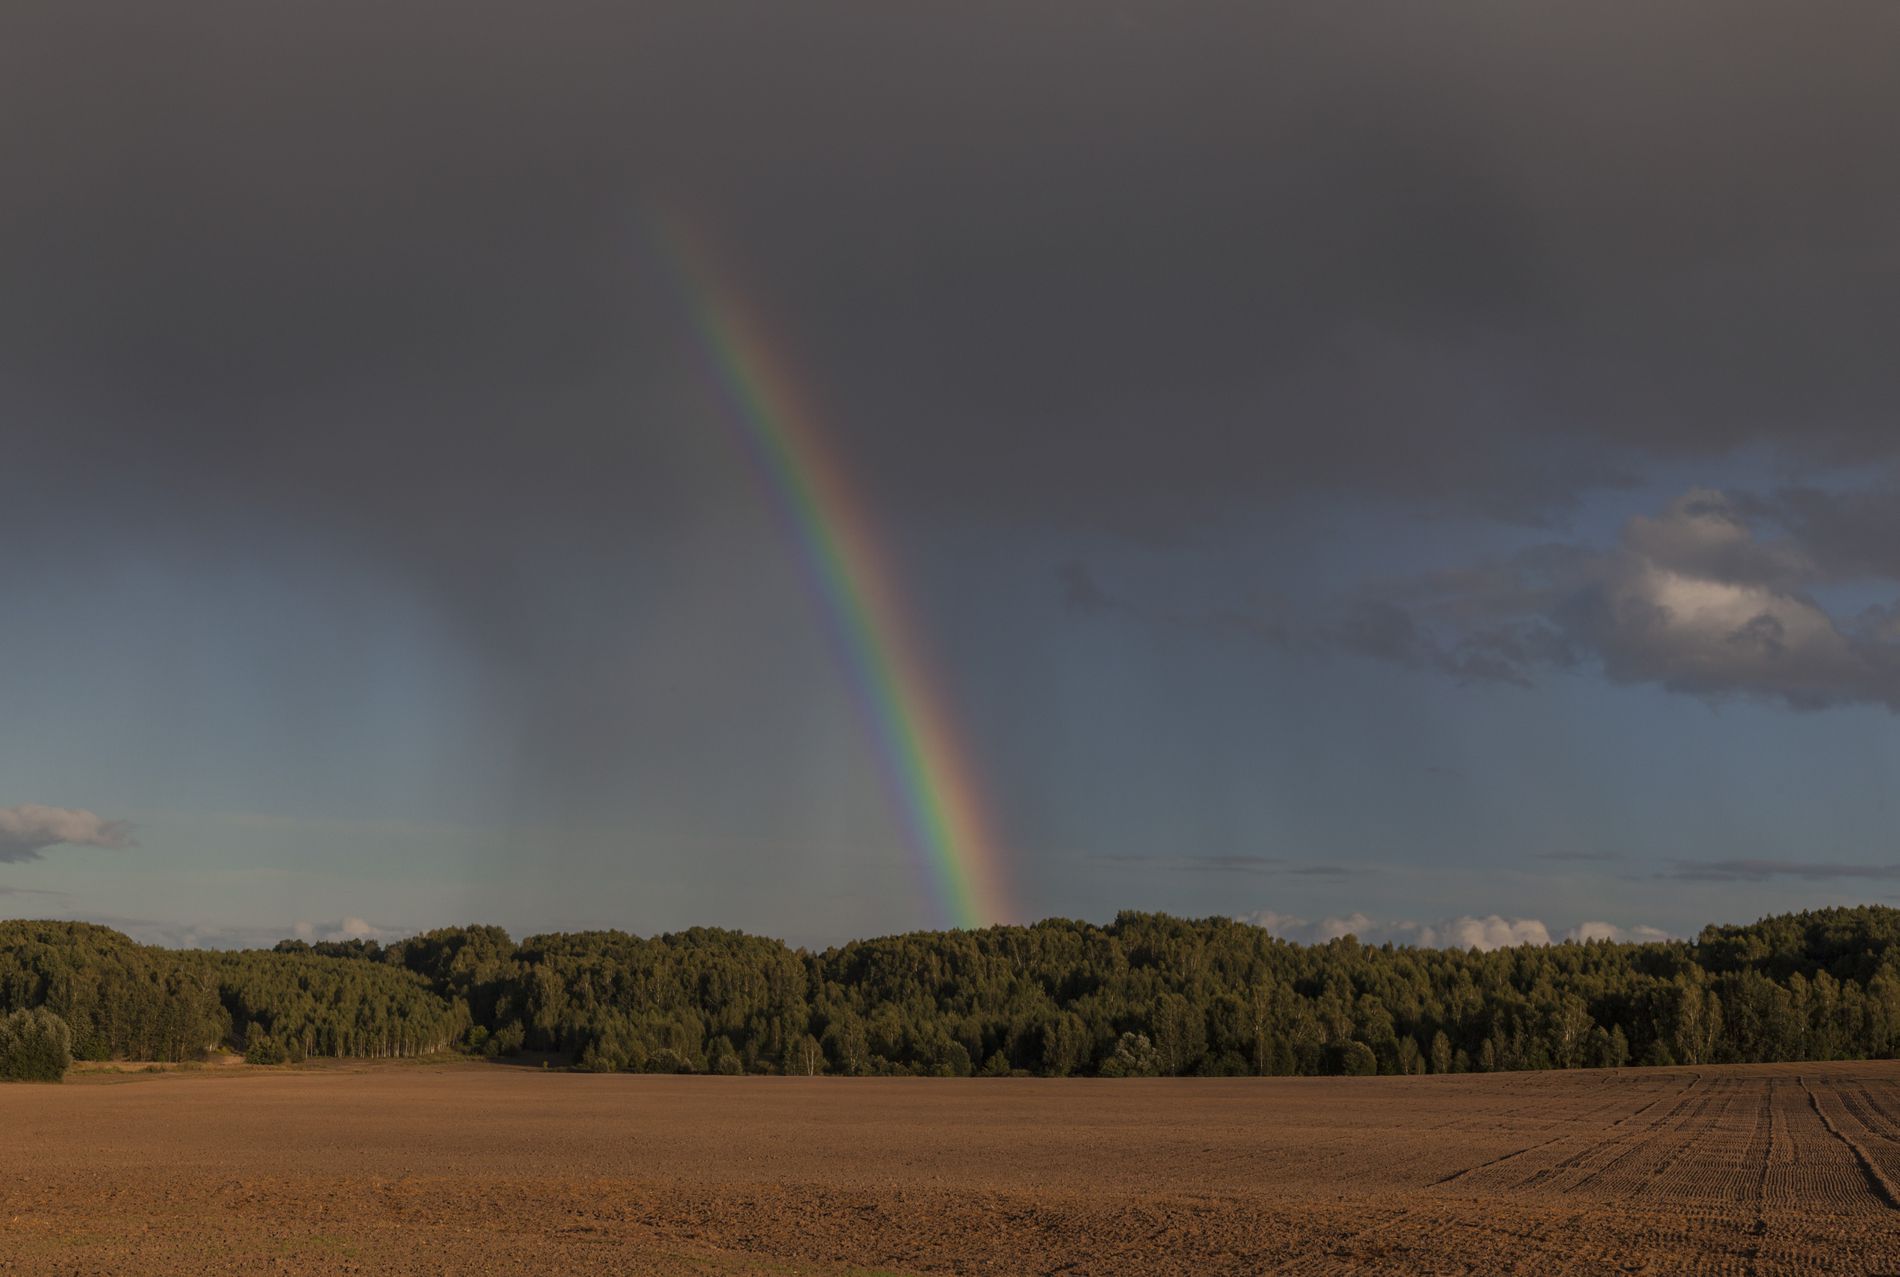
The beauty of the trees with the sky.
The shot depicts a group of trees that are green, next to each other. As for the floor, it appears to be sandy ground. The sky is cloudy and shows a rainbow.
This is low angle shot. The colors of the shot are somewhat dark. The lighting is diffused, and there is a contrast between the color of the trees, the ground, and the sky, which adds to the beauty of nature. The shot was taken during the day.
Labels: Nature, Outdoors, Sky, Rainbow, Scenery, Landscape, Plant, Tree, Grass, Weather, Cloud, Land, Field, Horizon, Grassland, Cumulus, Vegetation, Trees, Floor
Camera: Canon Canon EOS 5D Mark II
Lens: EF24-105mm f/4L IS USM, Canon EF 24-105mm f/4L IS
Aperture: F11
Exposure: 1/160 sec
ISO: 100
Focal length: 55.0 mm